Emory L. Bennett

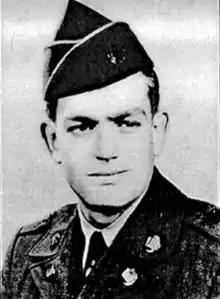
Medal of Honor recipient

Emory Lawrence Bennett (December 20, 1929 – June 24, 1951) was a United States Army soldier in the Korean War who posthumously received the U.S. military's highest decoration, the Medal of Honor.